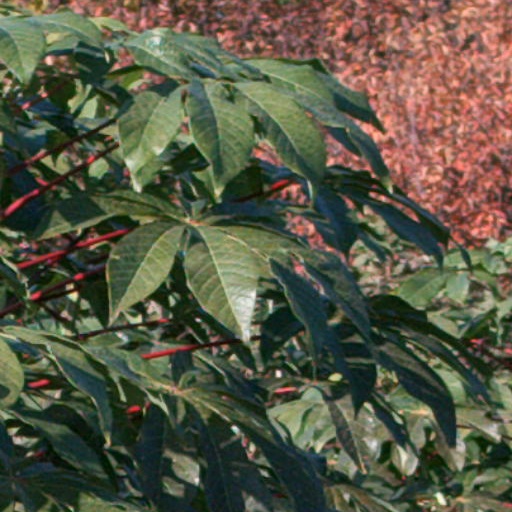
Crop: cassava